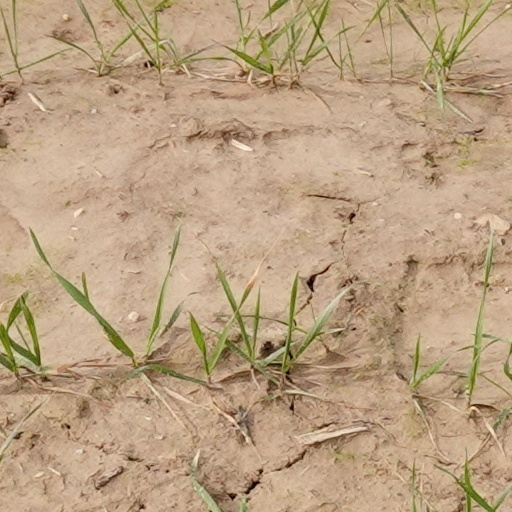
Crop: wheat